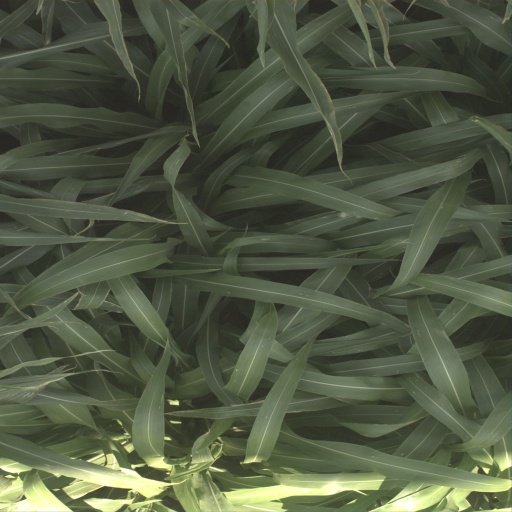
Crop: sorghum